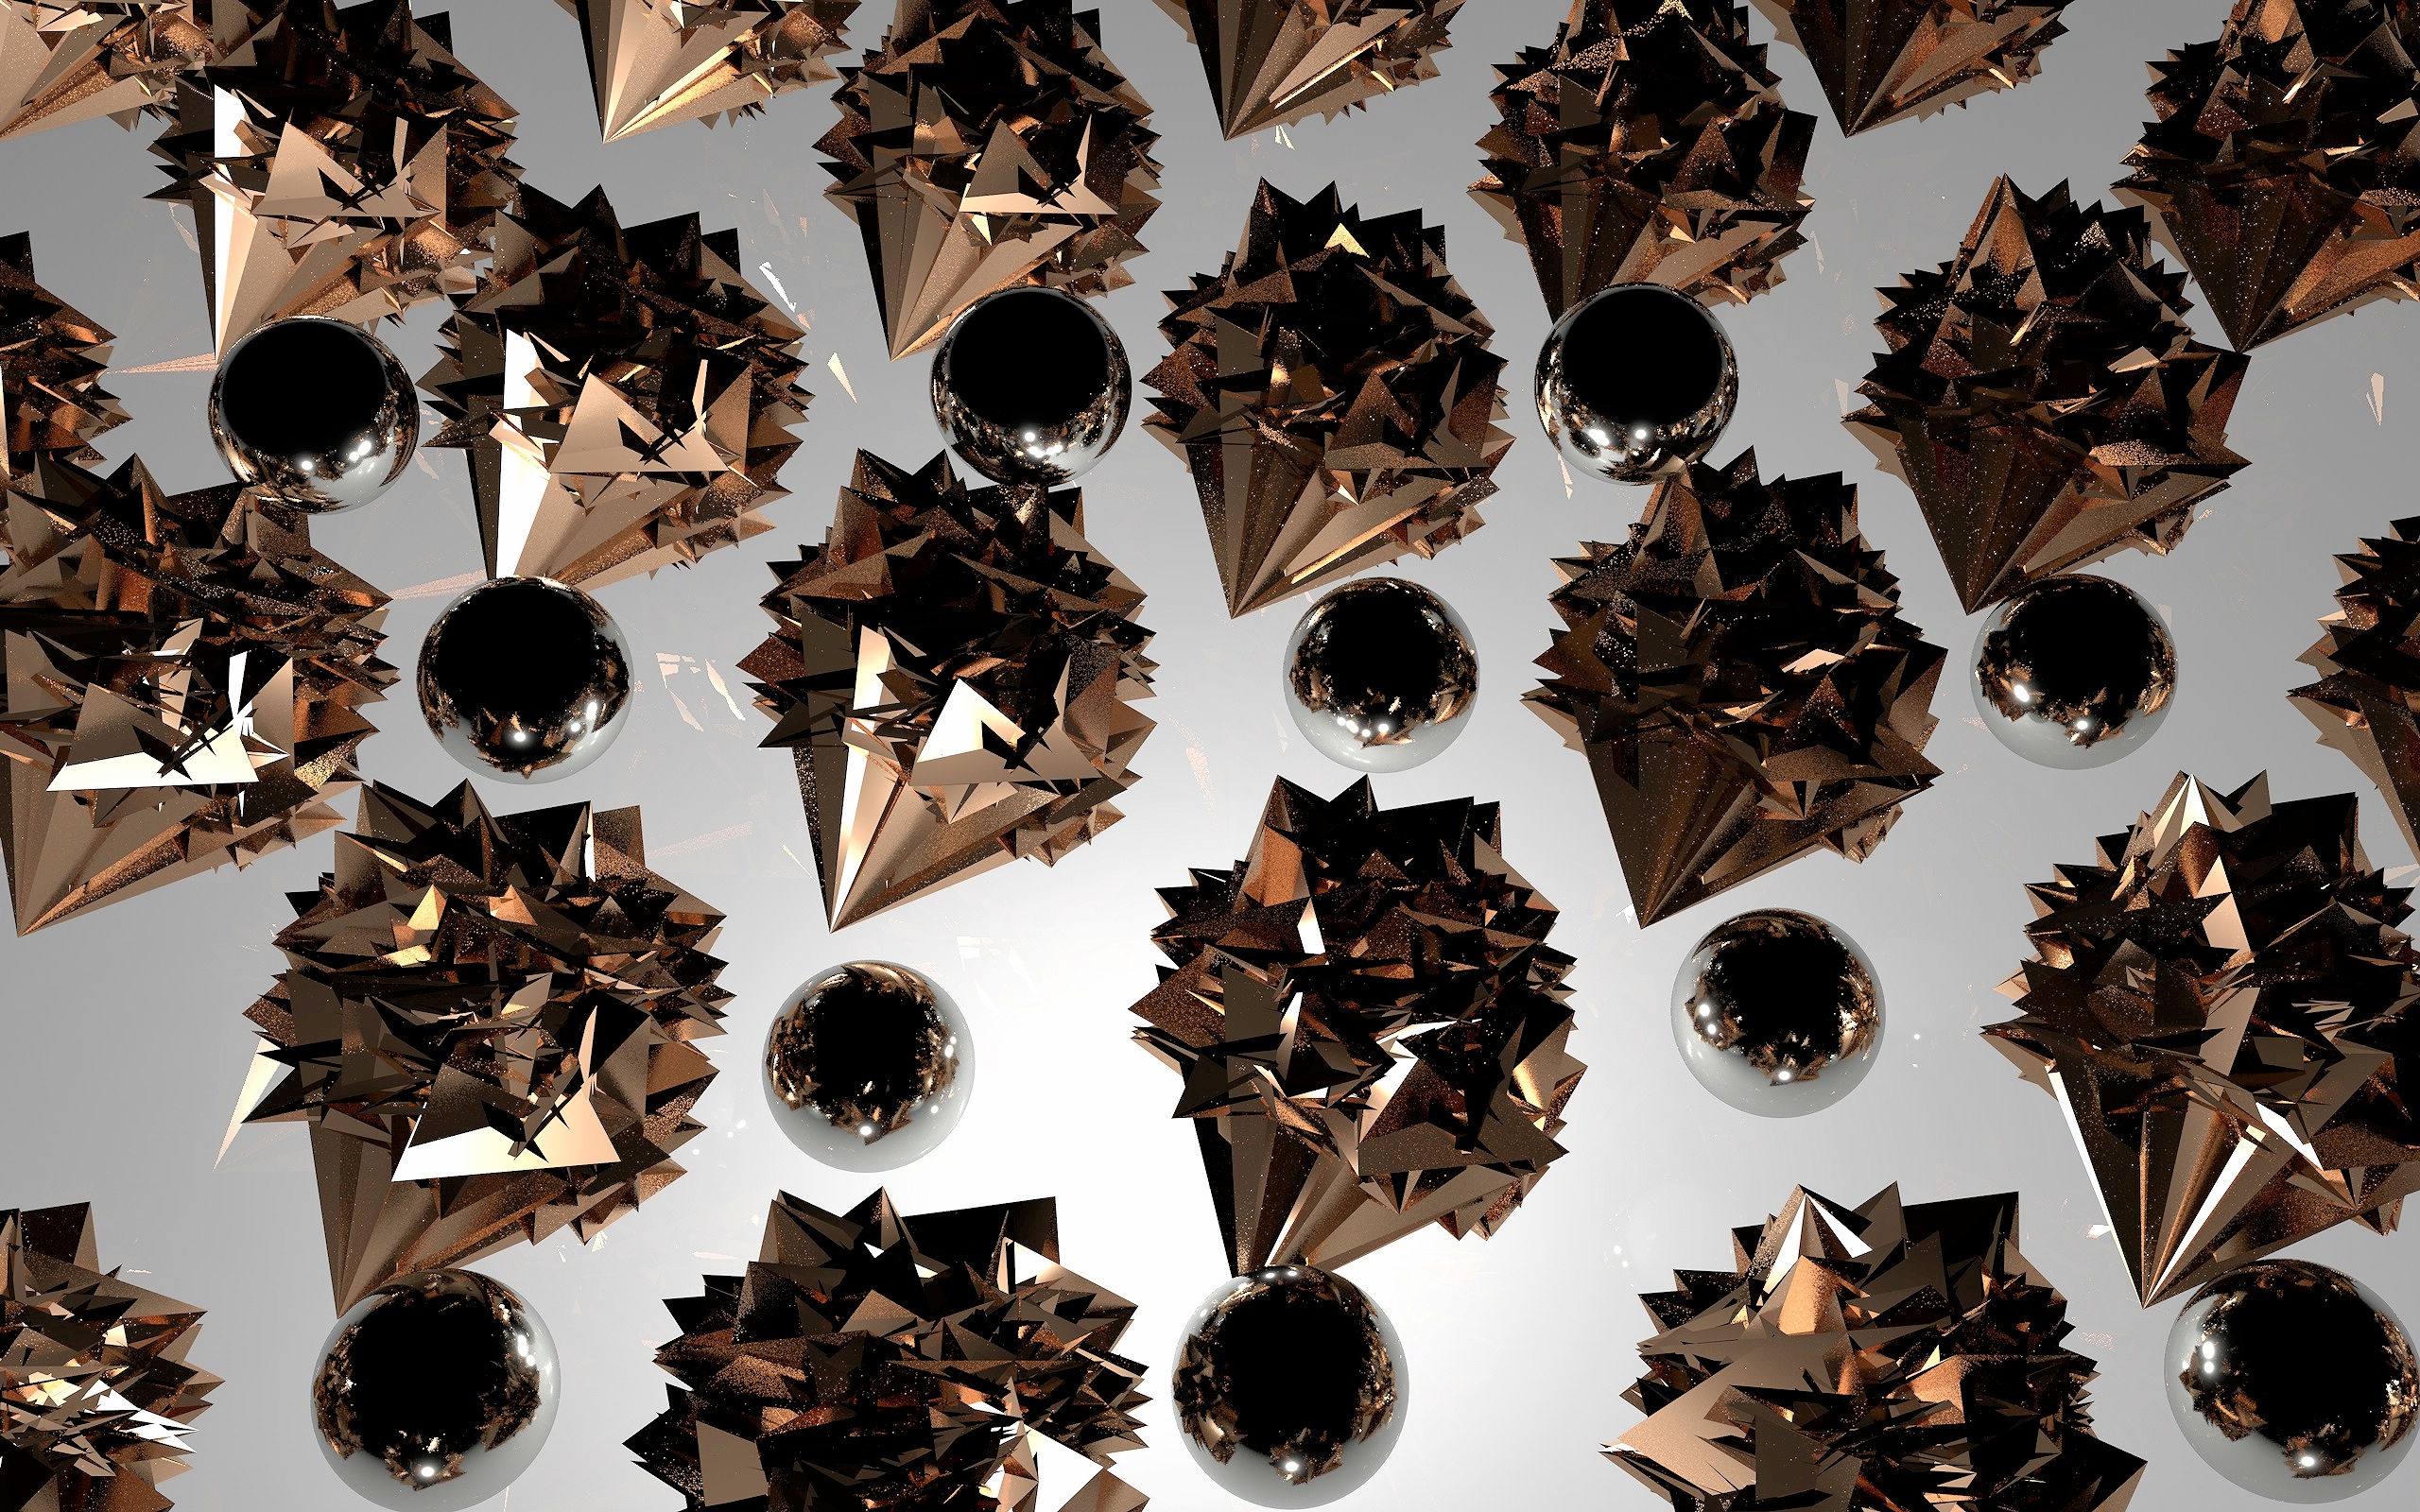
abstract, structure, pattern, metal, modern, background, gold, design, backgrounds, form